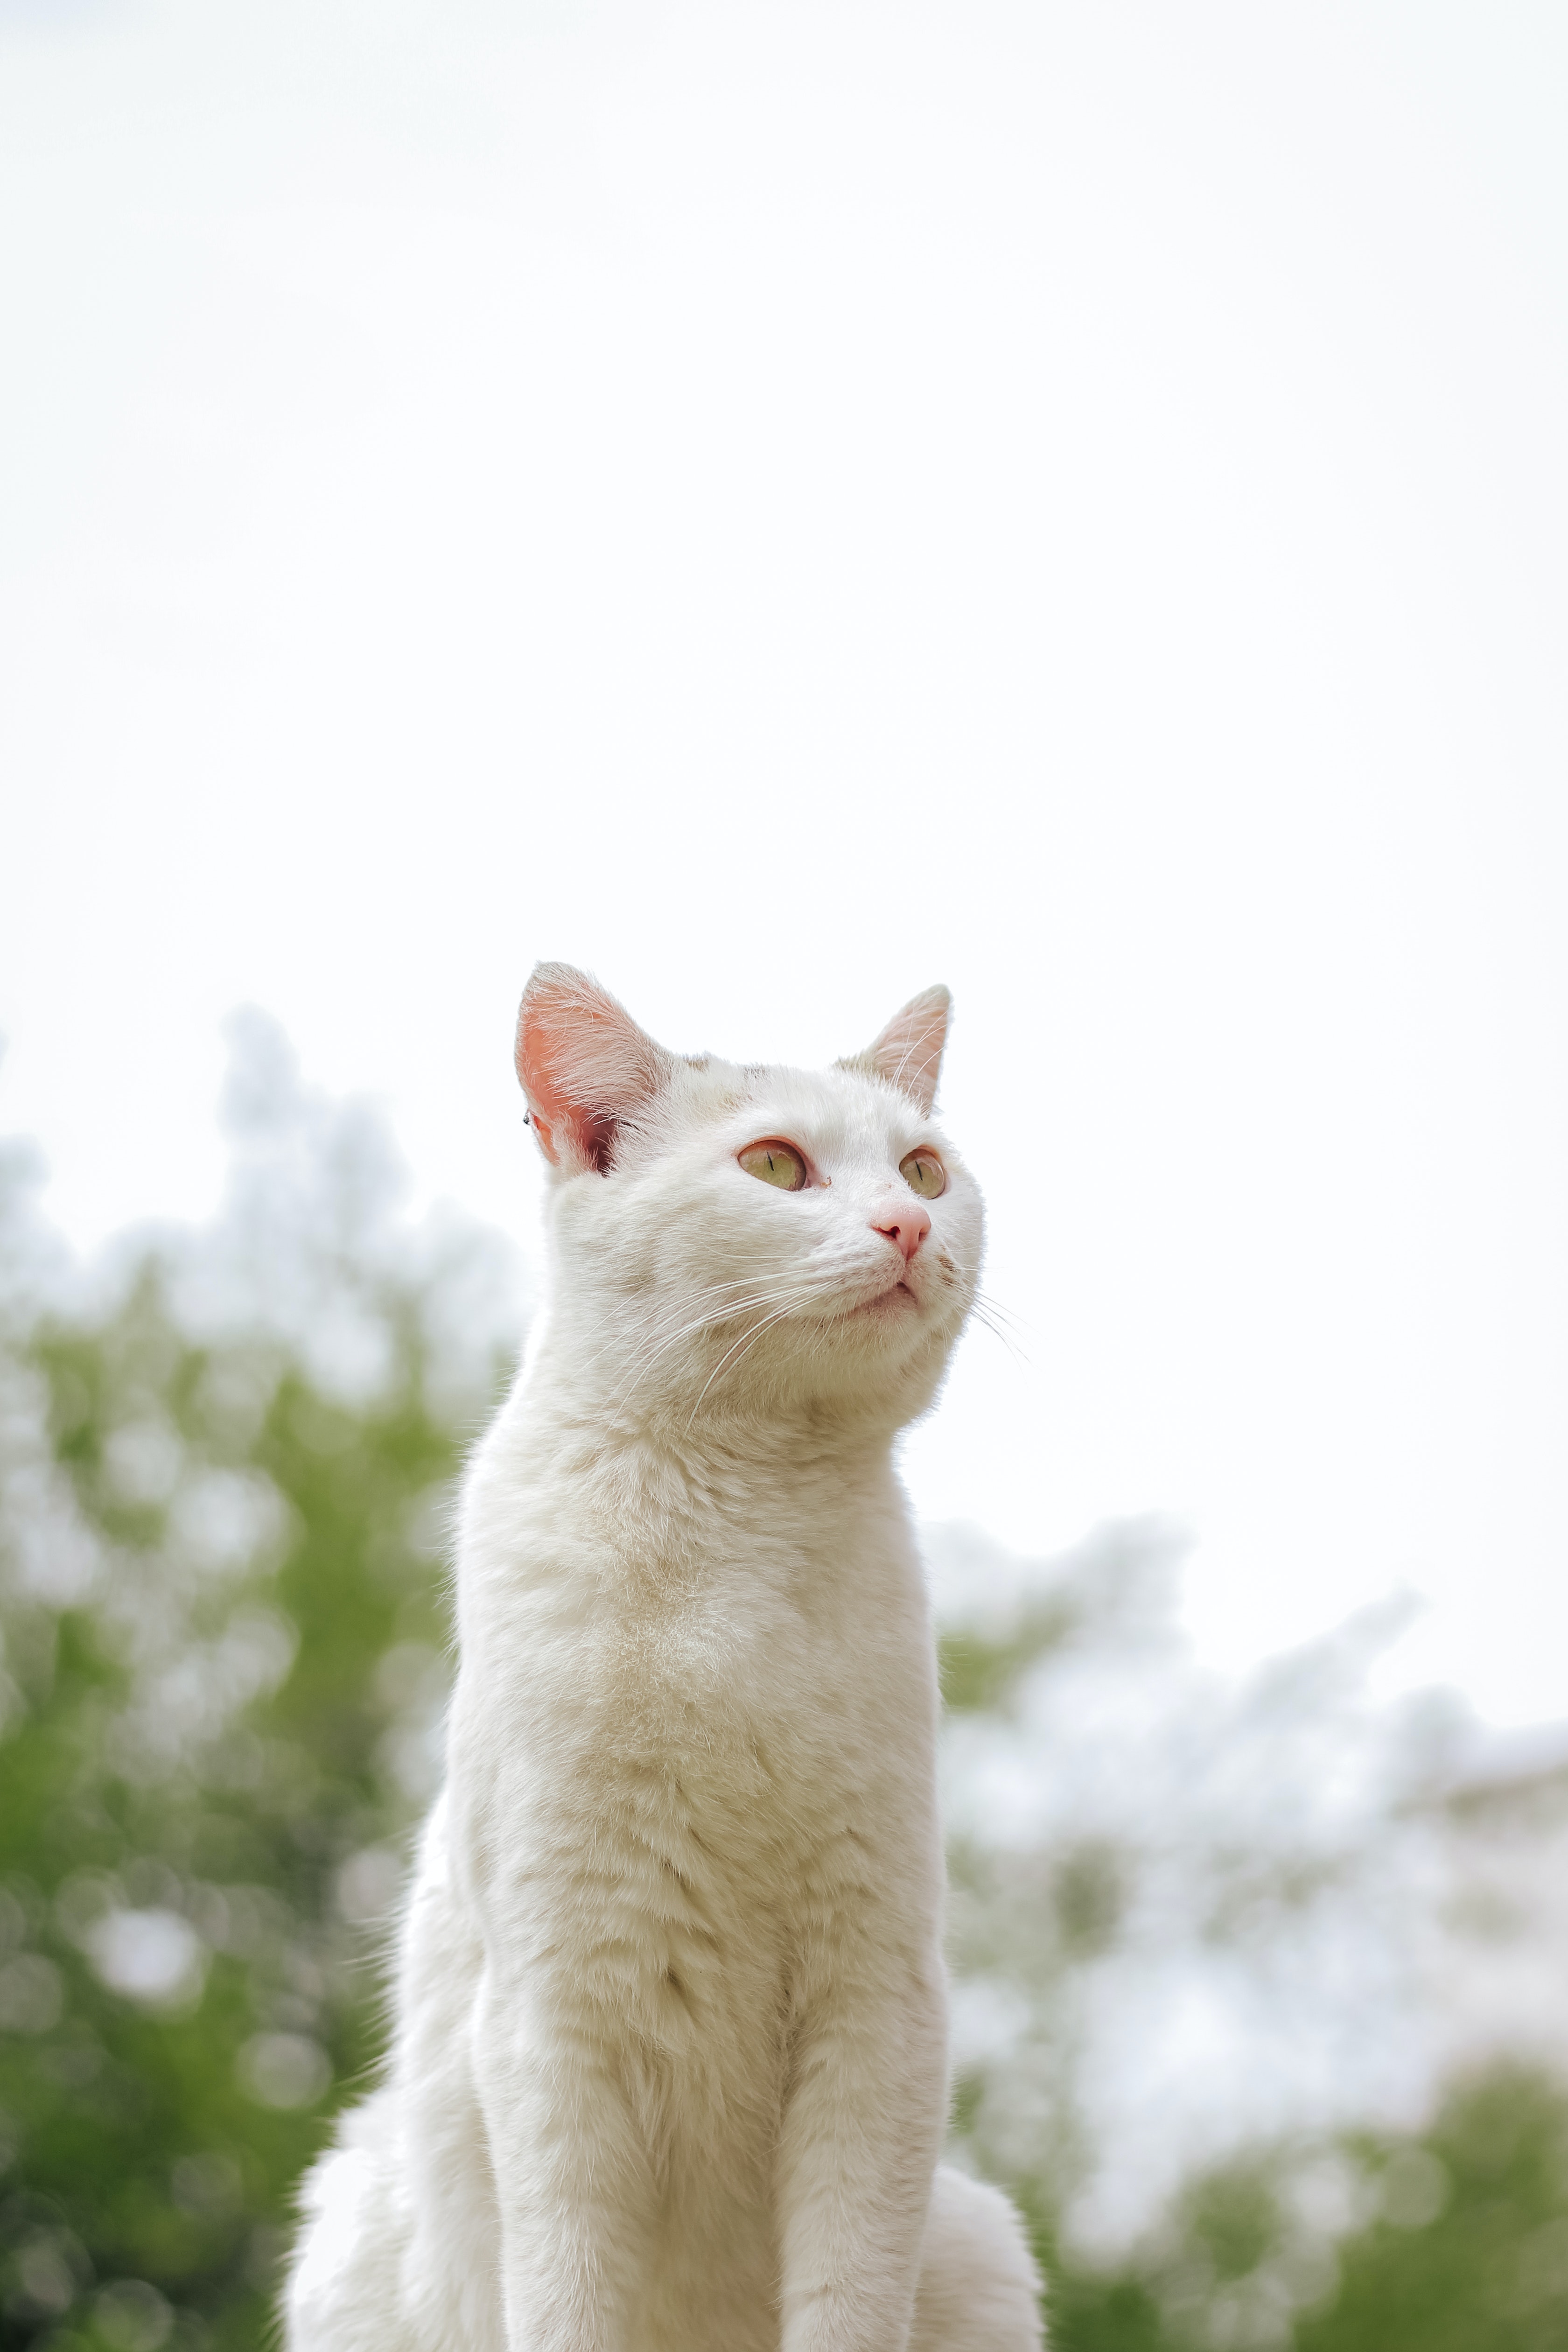
cat, carnivore, felidae, small to medium sized cats, whiskers, fawn, snout, tail, terrestrial animal, sky, domestic short haired cat, fur, wildlife, paw, wood